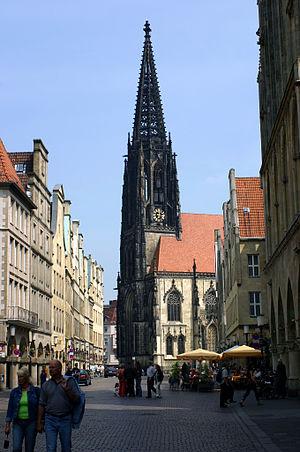
Die Lambertikirche
Benedikt Waldeck est un homme politique allemand, meneur des libéraux de gauche en Prusse lors de la révolution de mars 1848. Il est donc un des principaux acteurs de l'assemblée nationale prussienne où il présente sa charte qui servira de base à la Constitution prussienne. Par la suite, durant l'ère réactionnaire, il doit se retirer de la politique. Il fait son retour au sein du parti progressiste allemand dans les années 1860 et devient un des adversaires du chancelier Otto von Bismarck.